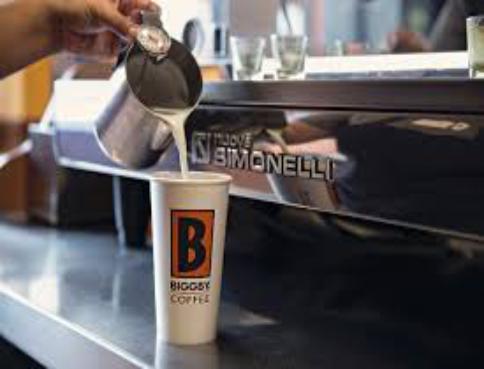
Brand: Biggby Coffee
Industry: Food